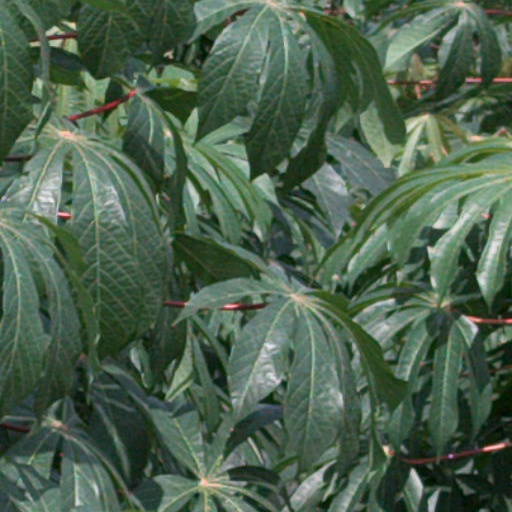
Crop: cassava